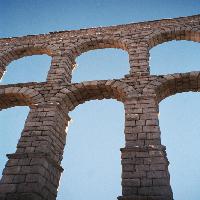
Weather: sun or clear